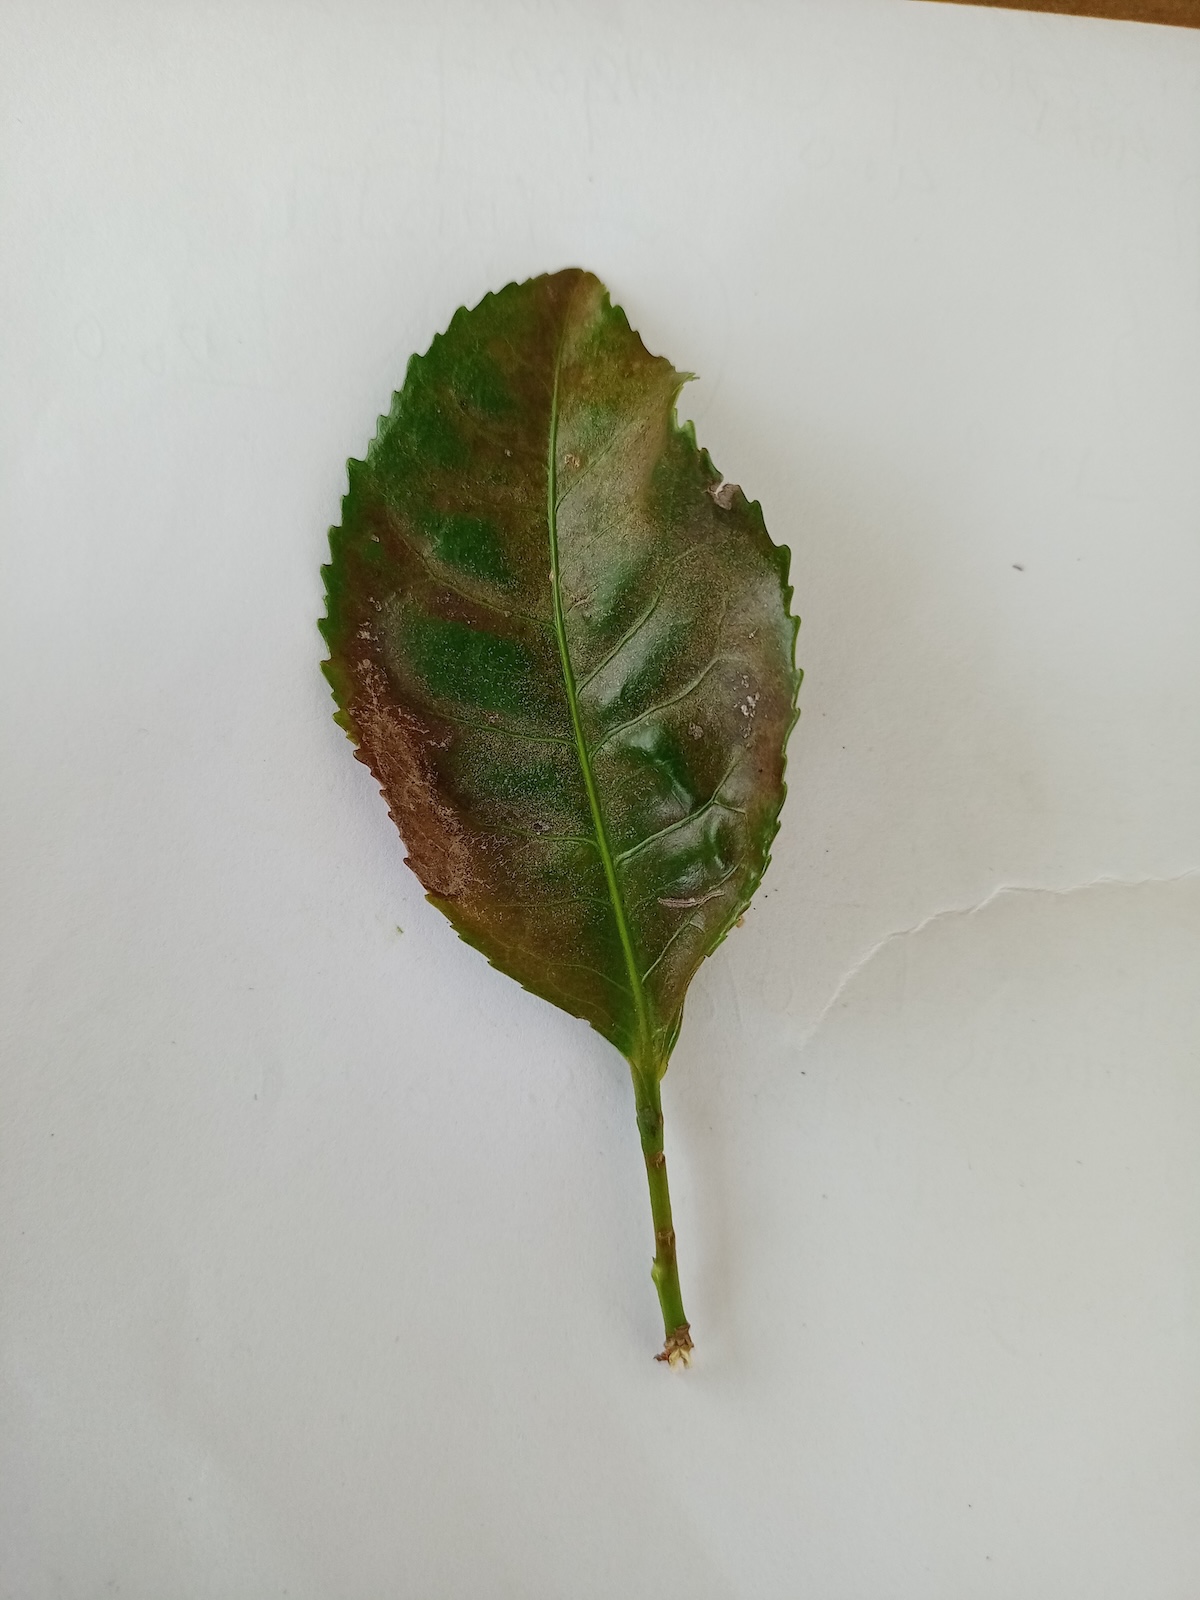
Label: Red spider